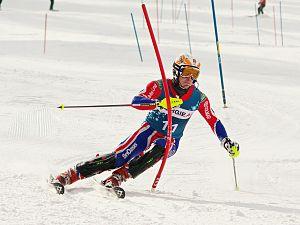
David Ryding, né le 5 décembre 1986 à Bretherton, est un skieur alpin britannique.